My Paper

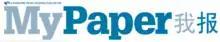

My Paper was a free, bilingual (English and Chinese) newspaper in Singapore published by the Singapore Press Holdings.